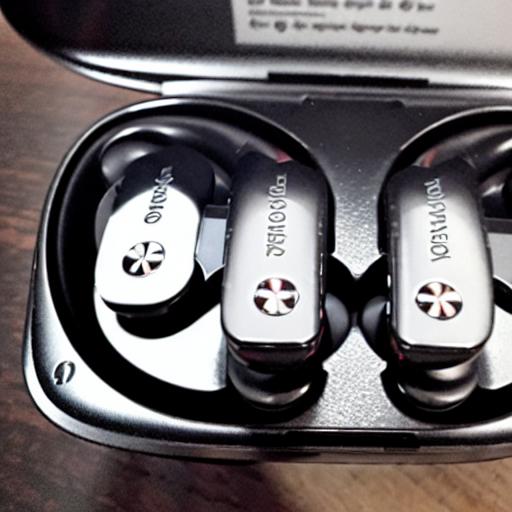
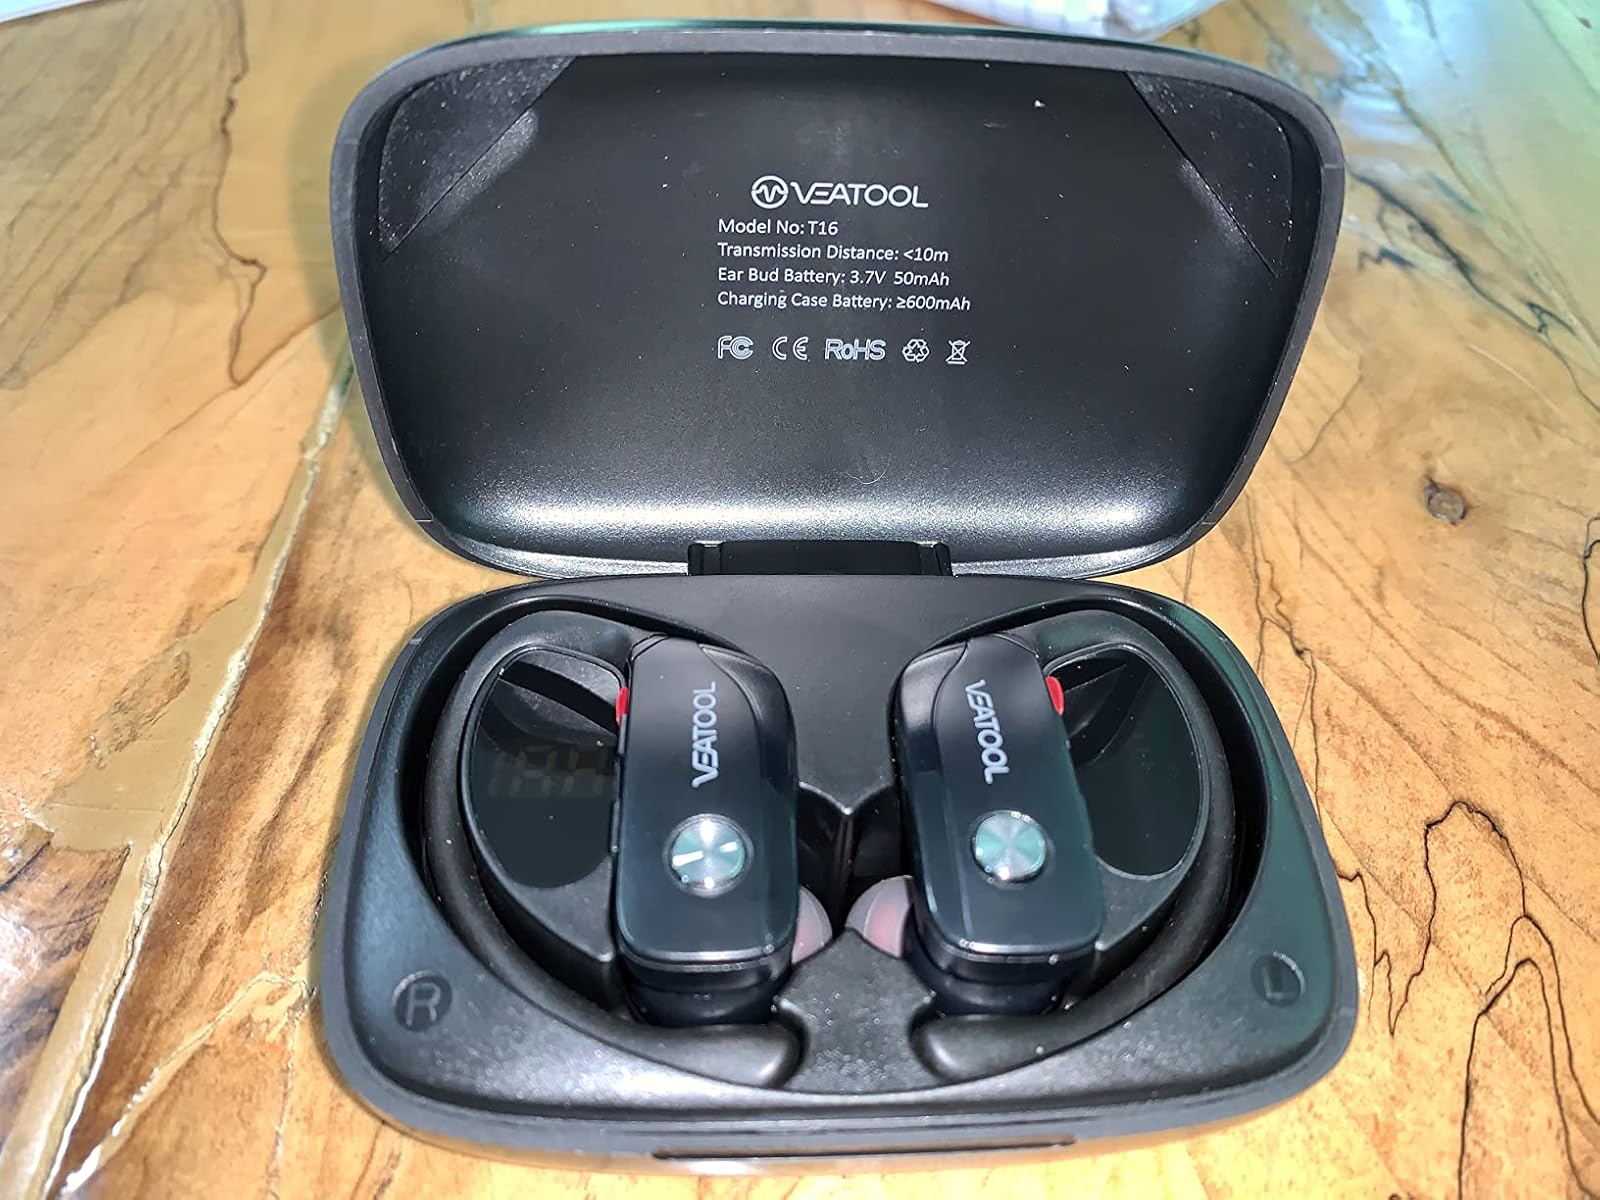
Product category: earbuds
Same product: no